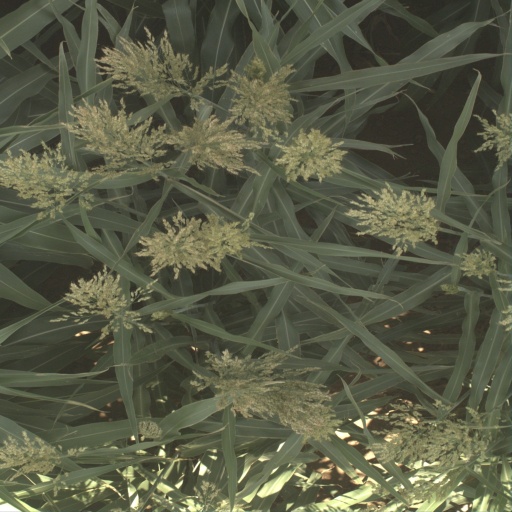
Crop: sorghum